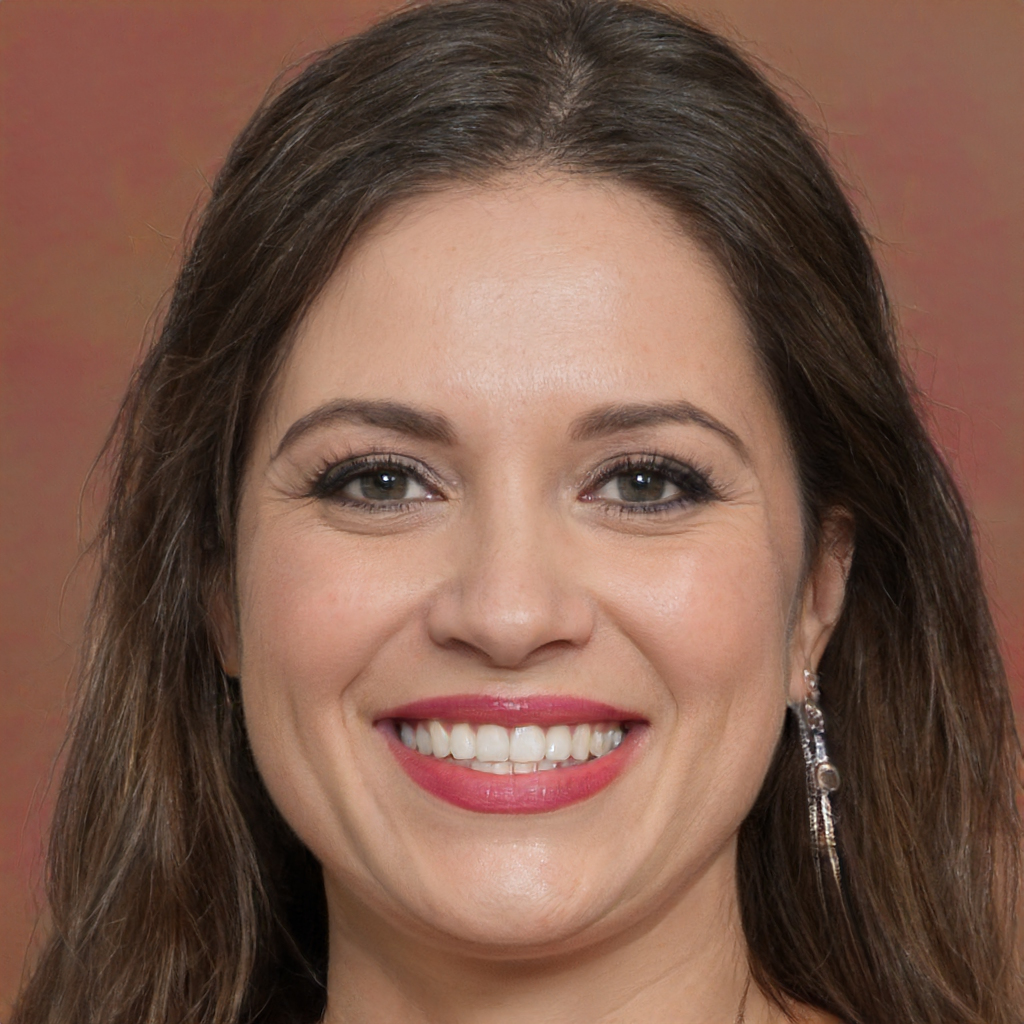
Portrait style: Real Portrait